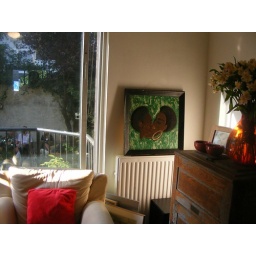
vase is new. picture is from my old street in brooklyn. red pillow case is new.